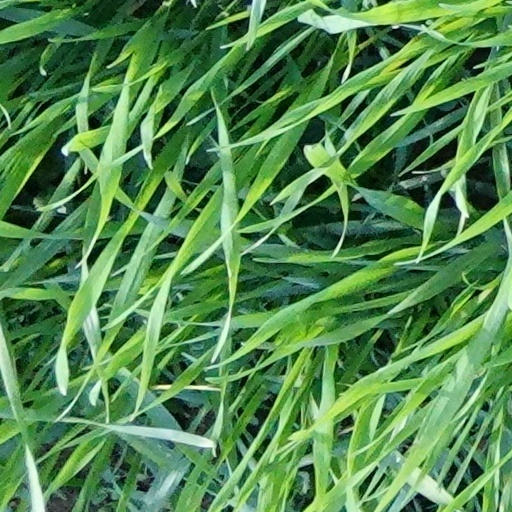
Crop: wheat